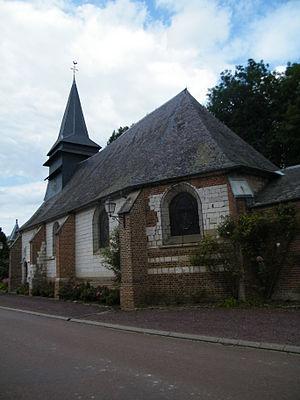
église.